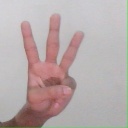
अक्षर: व